Saxby railway station

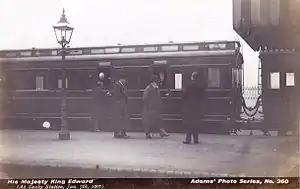
Edward VII at the station in 1907.

Saxby railway station was a station serving the villages of Saxby and Freeby, Leicestershire. It was located between the two villages.